La Union

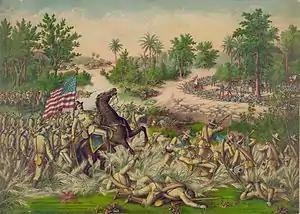
Philippine-American War 1889

The town of Caba became notable as the birthplace of Diego Silang, leader of the "Ilocos Revolt" (1762–1765) during the British occupation of Manila. Silang persuaded the gobernadorcillo of Balaoan to encourage Ilocanos and Igorots in the town to join his anti-British struggle, which extended to the revolt in Vigan.